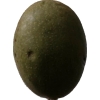
Label: nut